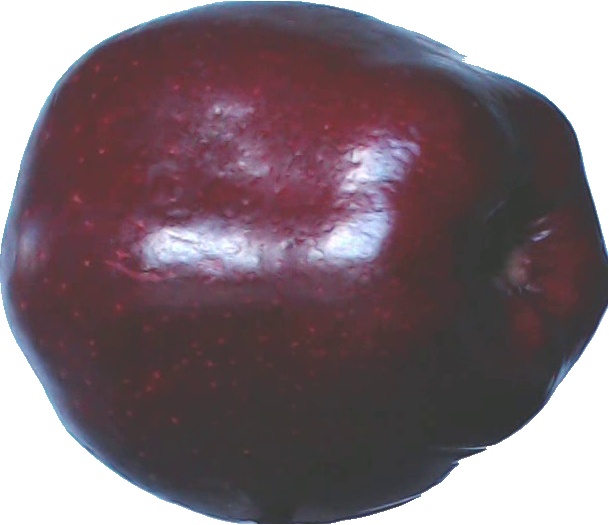
Label: apple_red_delicios_1